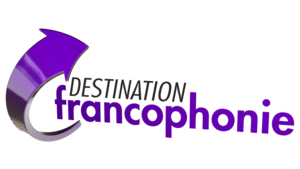
Logo de l'émission Destination Francophonie
Destination francophonie est une émission hebdomadaire en langue française conçue par Ivan Kabacoff, produite et diffusée sur TV5MONDE, sur son site internet et sur les médias sociaux Facebook, YouTube, Twitter.